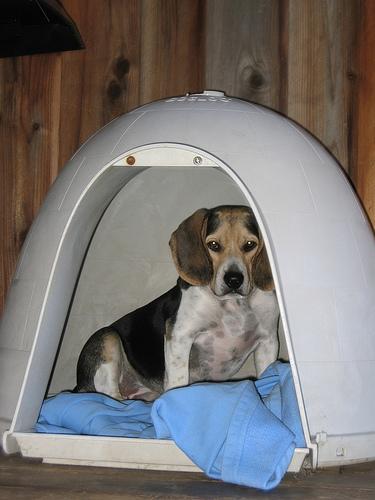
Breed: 276-n000113-beagle